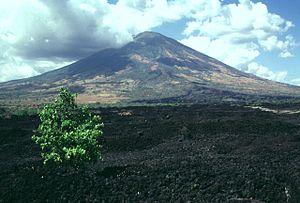
Le San Miguel, en espagnol Volcán de San Miguel, aussi appelé Chaparrastique est un volcan du Salvador.